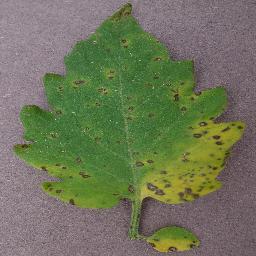
Label: Tomato___Septoria_leaf_spot